United World College in Mostar

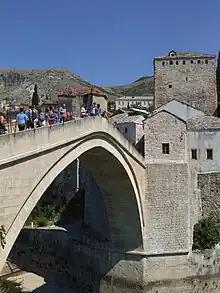
The Old Bridge in Mostar

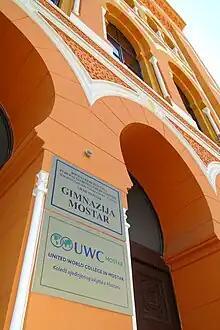
The building shared by the Mostar Gymnasium and UWC Mostar

The UWC Mostar is located in Mostar, which is the centre of Herzegovina, an historic region of Bosnia and Herzegovina. Mostar is widely known by the famous Old Bridge ("Stari Most"), originally built in 1566, destroyed by HVO forces during the Bosnian War in 1993 and rebuilt in 2004. Mostar was chosen for hosting UWC as a striking example of the post-war ethnic division and tensions.